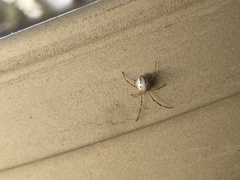
Species: Lactrodectus_hesperus